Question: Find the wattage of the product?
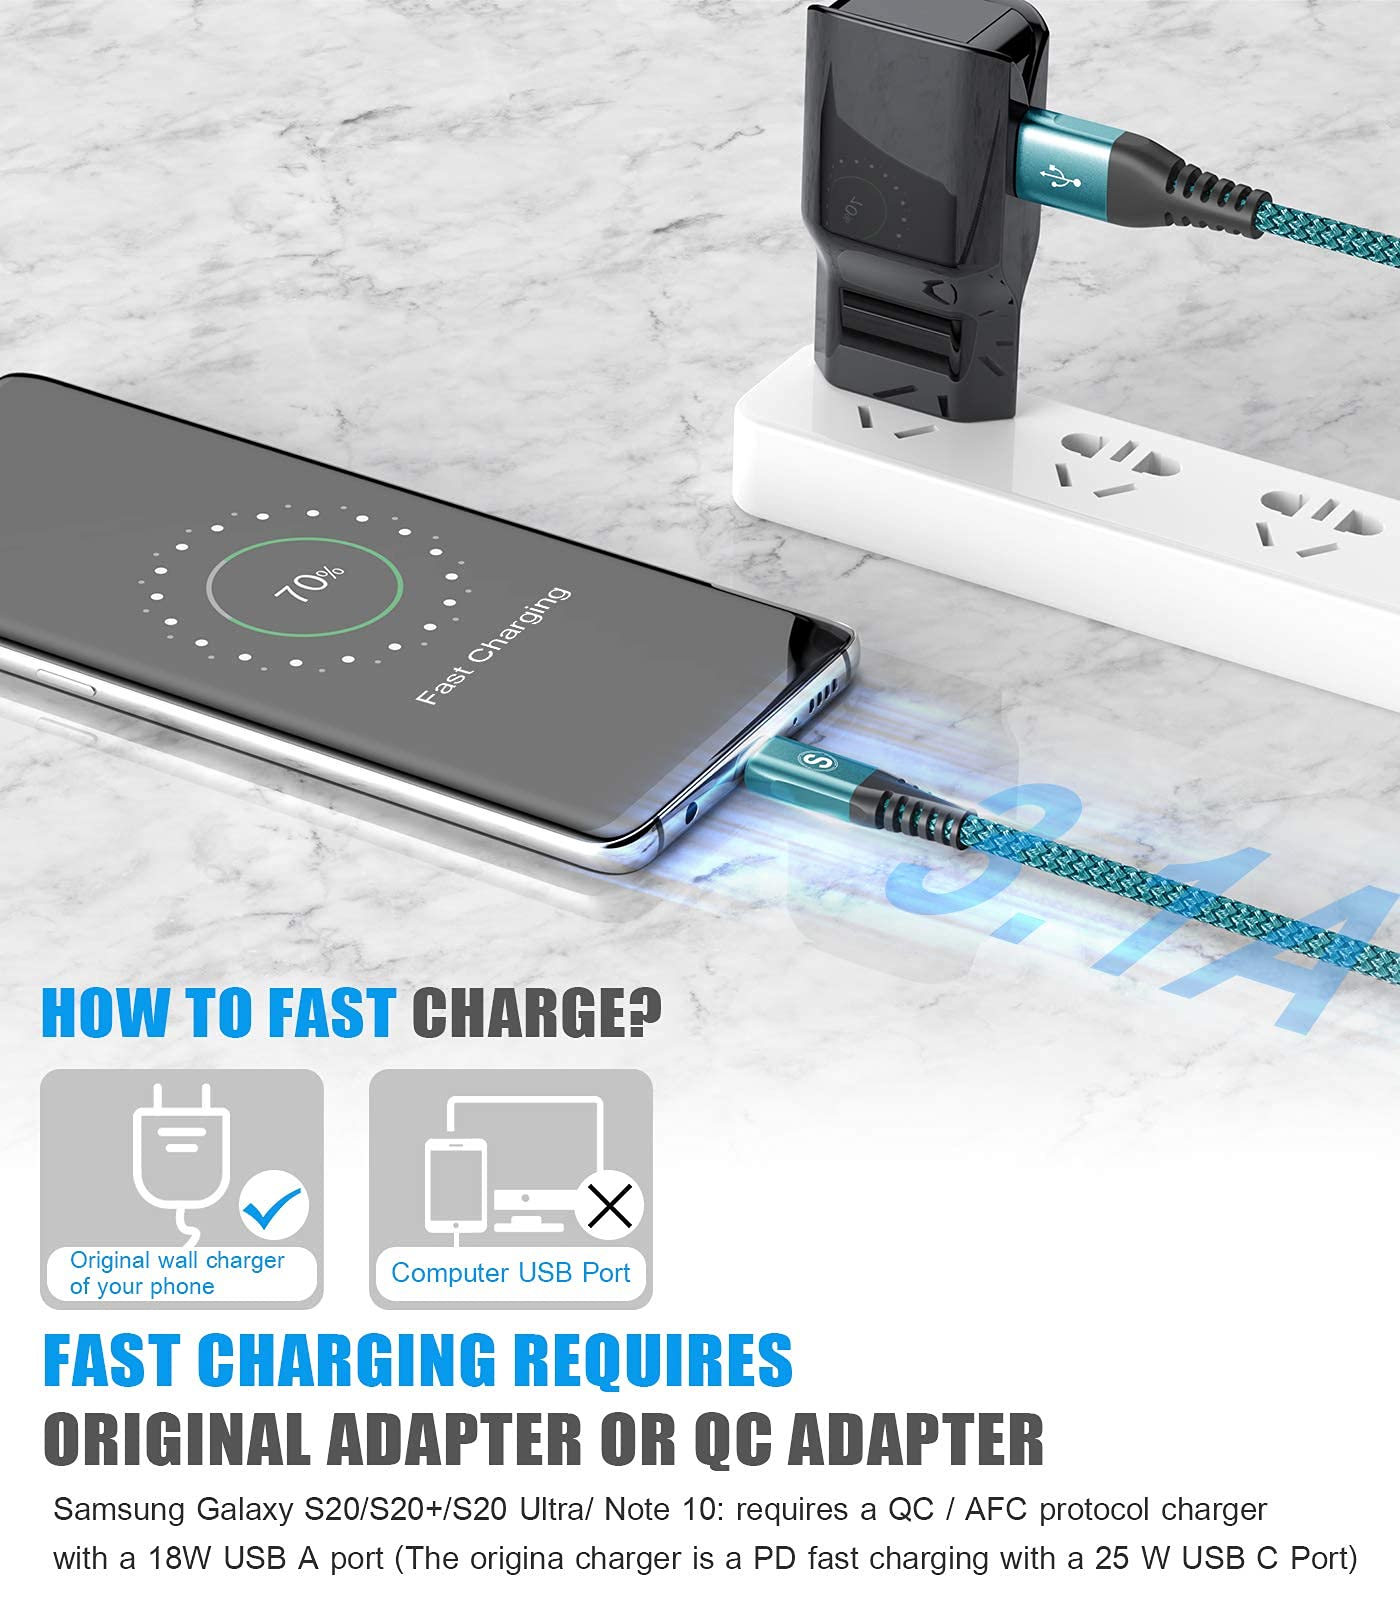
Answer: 18.0 watt